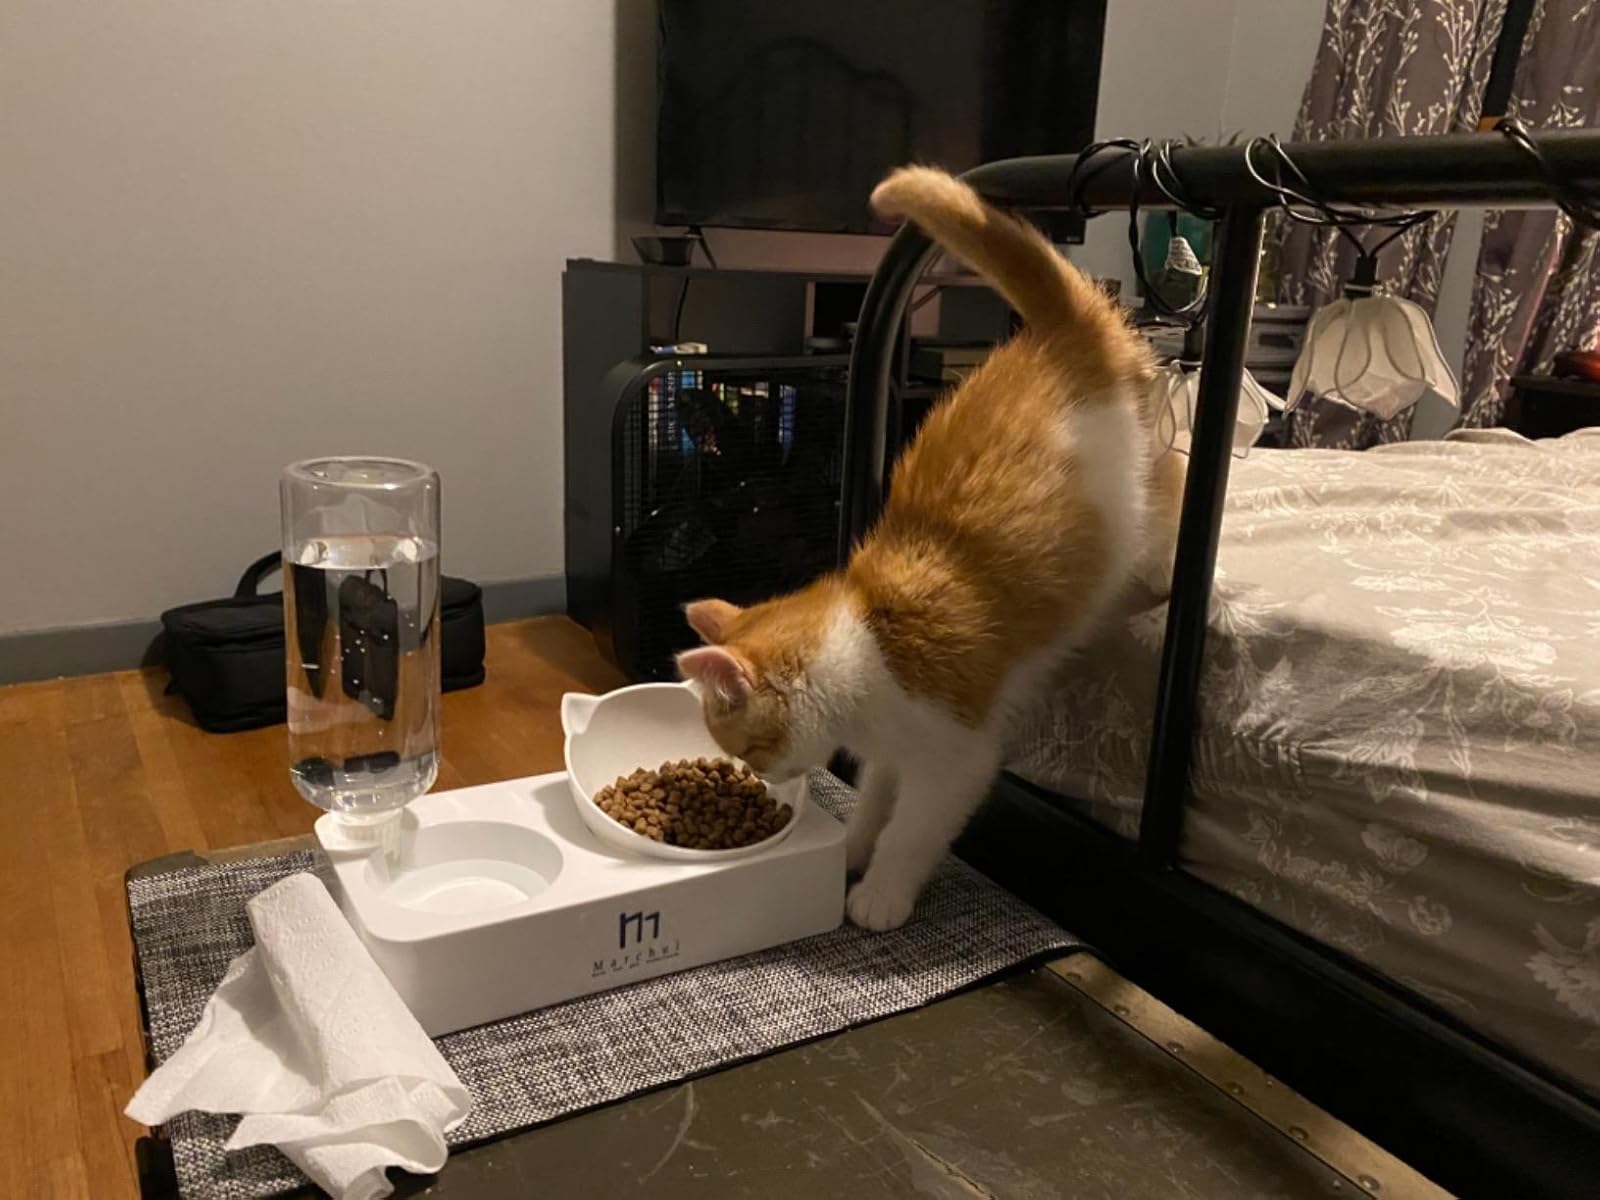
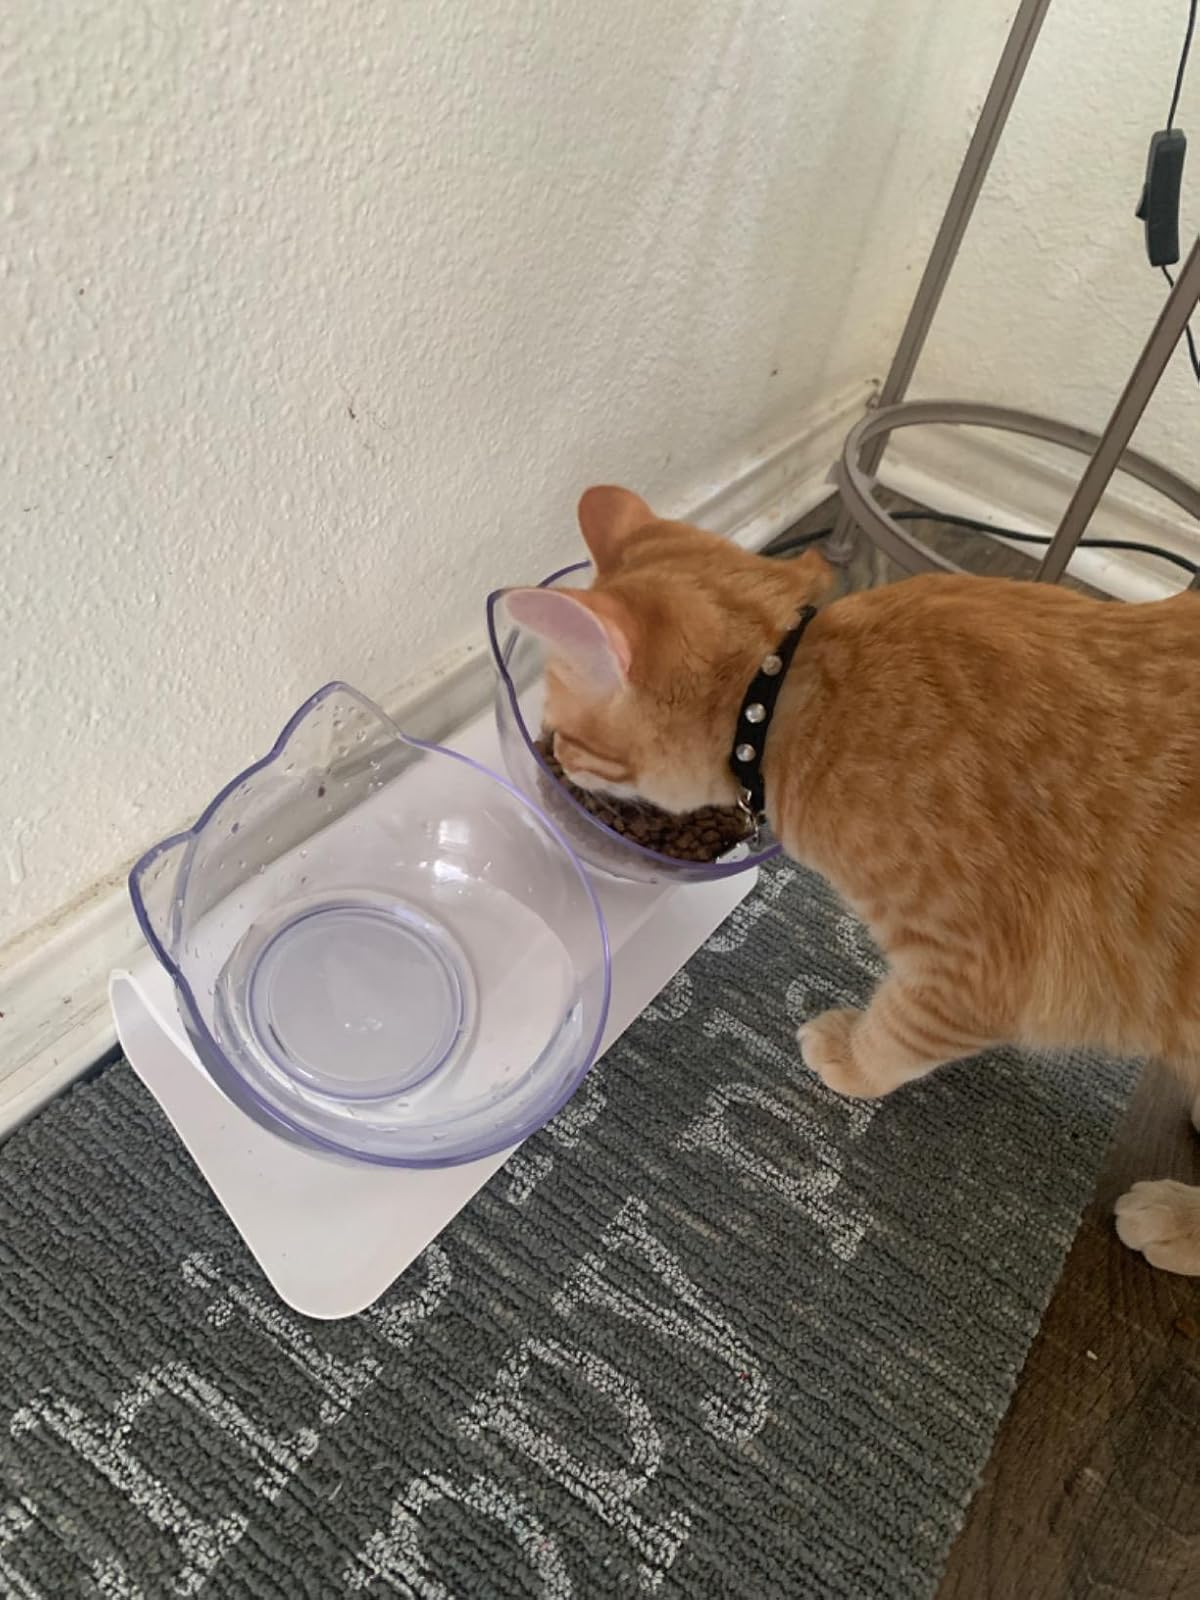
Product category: items_bowl
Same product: no